Leonard T. Gerow

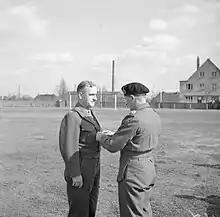
Lieutenant General T. Gerow receiving the Companion of the Order of the Bath from British General Sir Bernard Montgomery at Munchen Gladbach

In October 1942, Gerow became Commanding General (CG) of the 29th Infantry Division, an Army National Guard formation recruiting largely from Virginia and Maryland, although the Chief of Staff of the United States Army, General George C. Marshall, had doubts about Gerow's ability. He received the Legion of Merit on 27 September 1943 for his work as a division commander and as Chief of Staff of the War Plans Division.